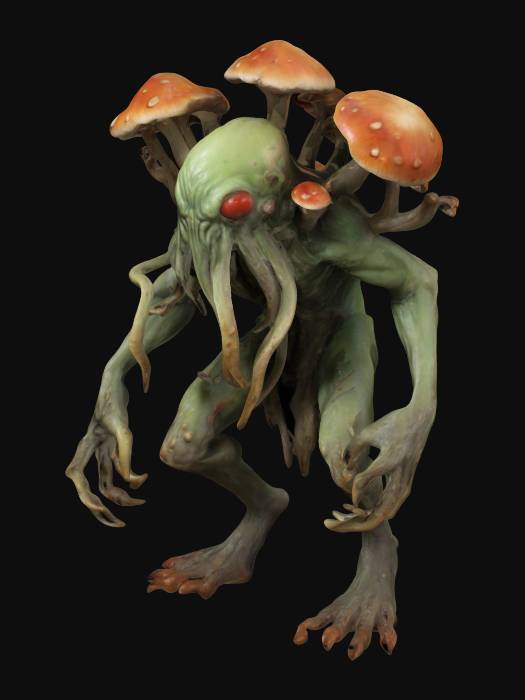
미적 점수 (1~10점): 7